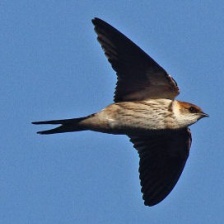
Species: STRIPPED SWALLOW
Scientific name: CECROPIS ABYSSINICA